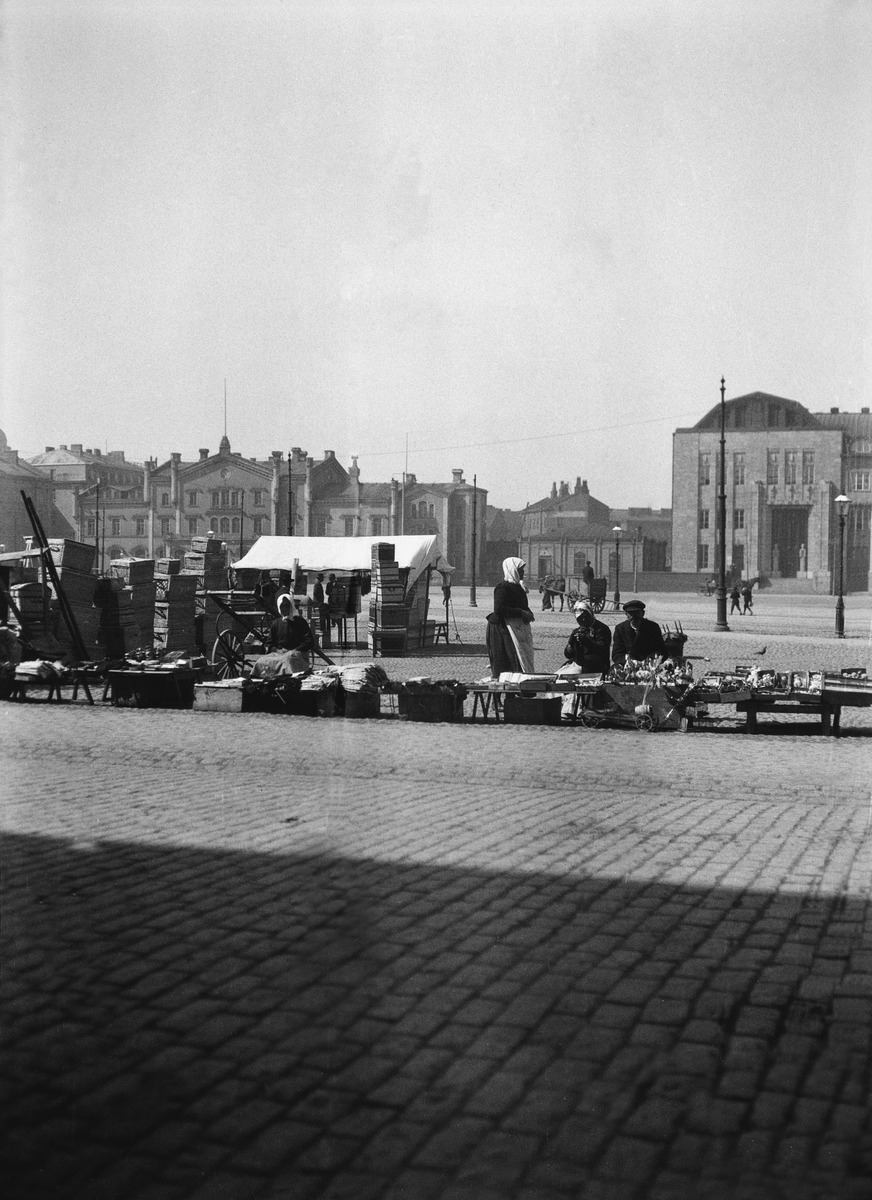
Torikauppaa Rautatientorilla, taustalla vanha Rautatieasema ja osa uutta asemaa
(hallintorakennus)
sisällön kuvaus: Torikauppaa Rautatientorilla, taustalla vanha Rautatieasema ja osa uutta asemaa

(hallintorakennus). mustavalkoinen
Kuvaaja: Timiriasew, Ivan, valokuvaaja
Ajankohta: kuvausaika 1910 n
Paikka: Suomi, Uusimaa, Helsinki, Kluuvi Helsinki, Rautatientori
Aiheet: aukiot torit, asemat rautatieasemat, kauppa torikauppa